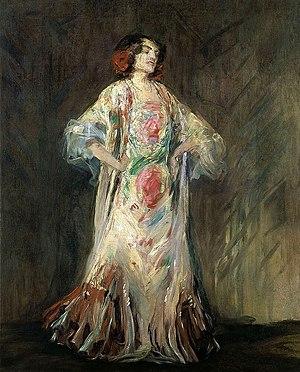
Antonia Mercé y Luque, plus connue sous son nom de scène la Argentina, est une danseuse et chorégraphe espagnole née à Buenos Aires le 4 septembre 1890 et morte à Bayonne le 18 juillet 1936. Elle est considérée par beaucoup comme une des plus grandes novatrices de la danse espagnole du XXᵉ siècle.